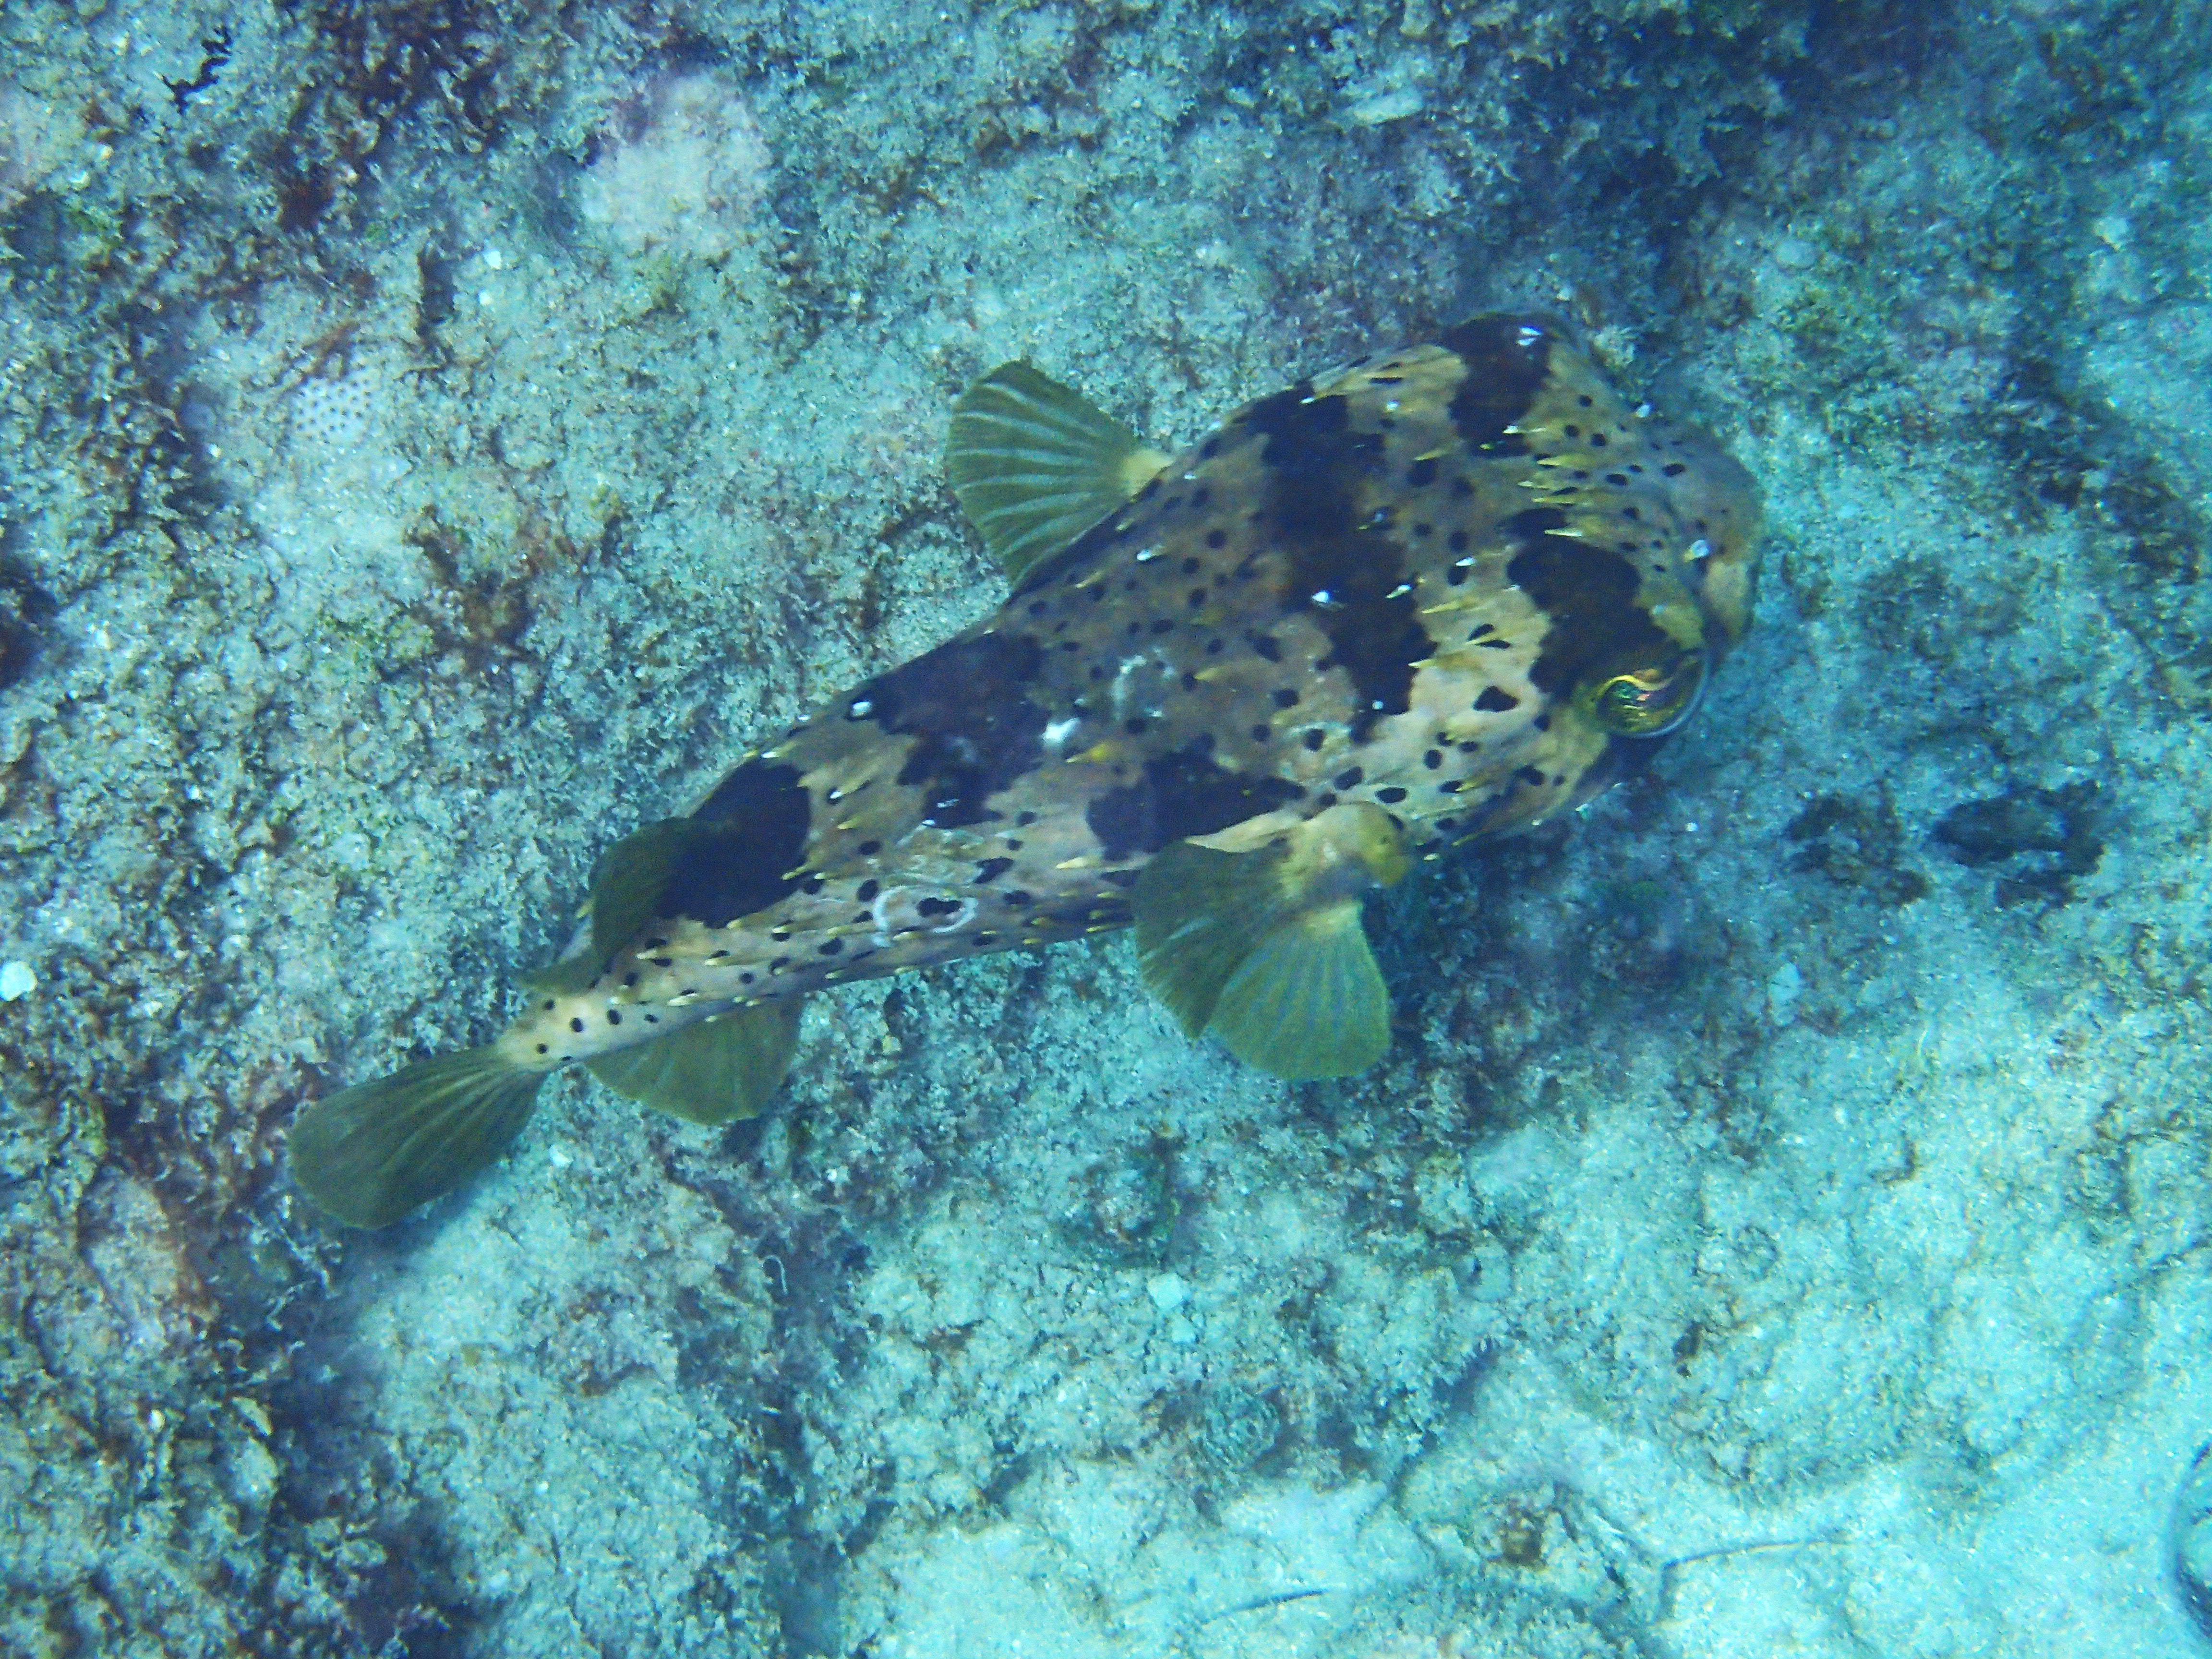
scuba, scuba diving, dive, fish, sea, water, under water, balloon, underwater, marine biology, organism, reef, coral reef, coral reef fish, coral